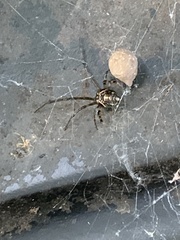
Species: Parasteatoda_tepidariorum